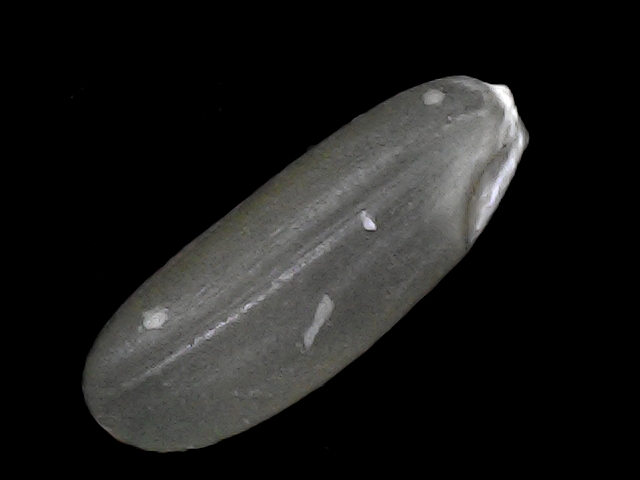
Rice variety: BD30